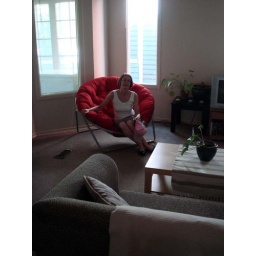
The 'Sisters of Mercy' house. Fiona poses in the big red chair in the living room of the current occupants